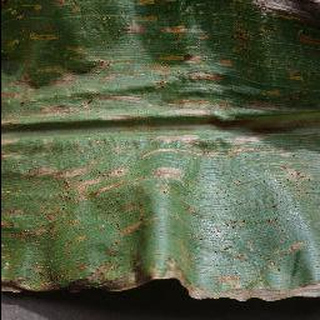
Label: corn_cercospora_leaf_spot